Invergowrie

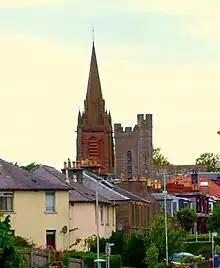
Invergowrie churches: the nearer square tower belongs to the Church of Scotland Parish Church of Invergowrie and the rear spire is the Scottish Episcopal Church of Invergowrie

Where the stones are, if they exist, has not been quite agreed. There is a "Deil's stone" at Greystanes, behind the Hilton hotel, surrounded by a Victorian fence. There is also a lump of rock which used to be called "the Paddock Stone" or the "Fairy Stone" in the wood situated on the Waterside road, near the quarry. It was said another stone was left in Invergowrie Bay, but that is now covered in silt and not visible. The Parish of Longforgan, by Adam Phillips, contains several paragraphs on the subject. The stones are of course glacial deposits. There was also the large Victorian house called "The Gows", now part of the Invergowrie Technology Park.